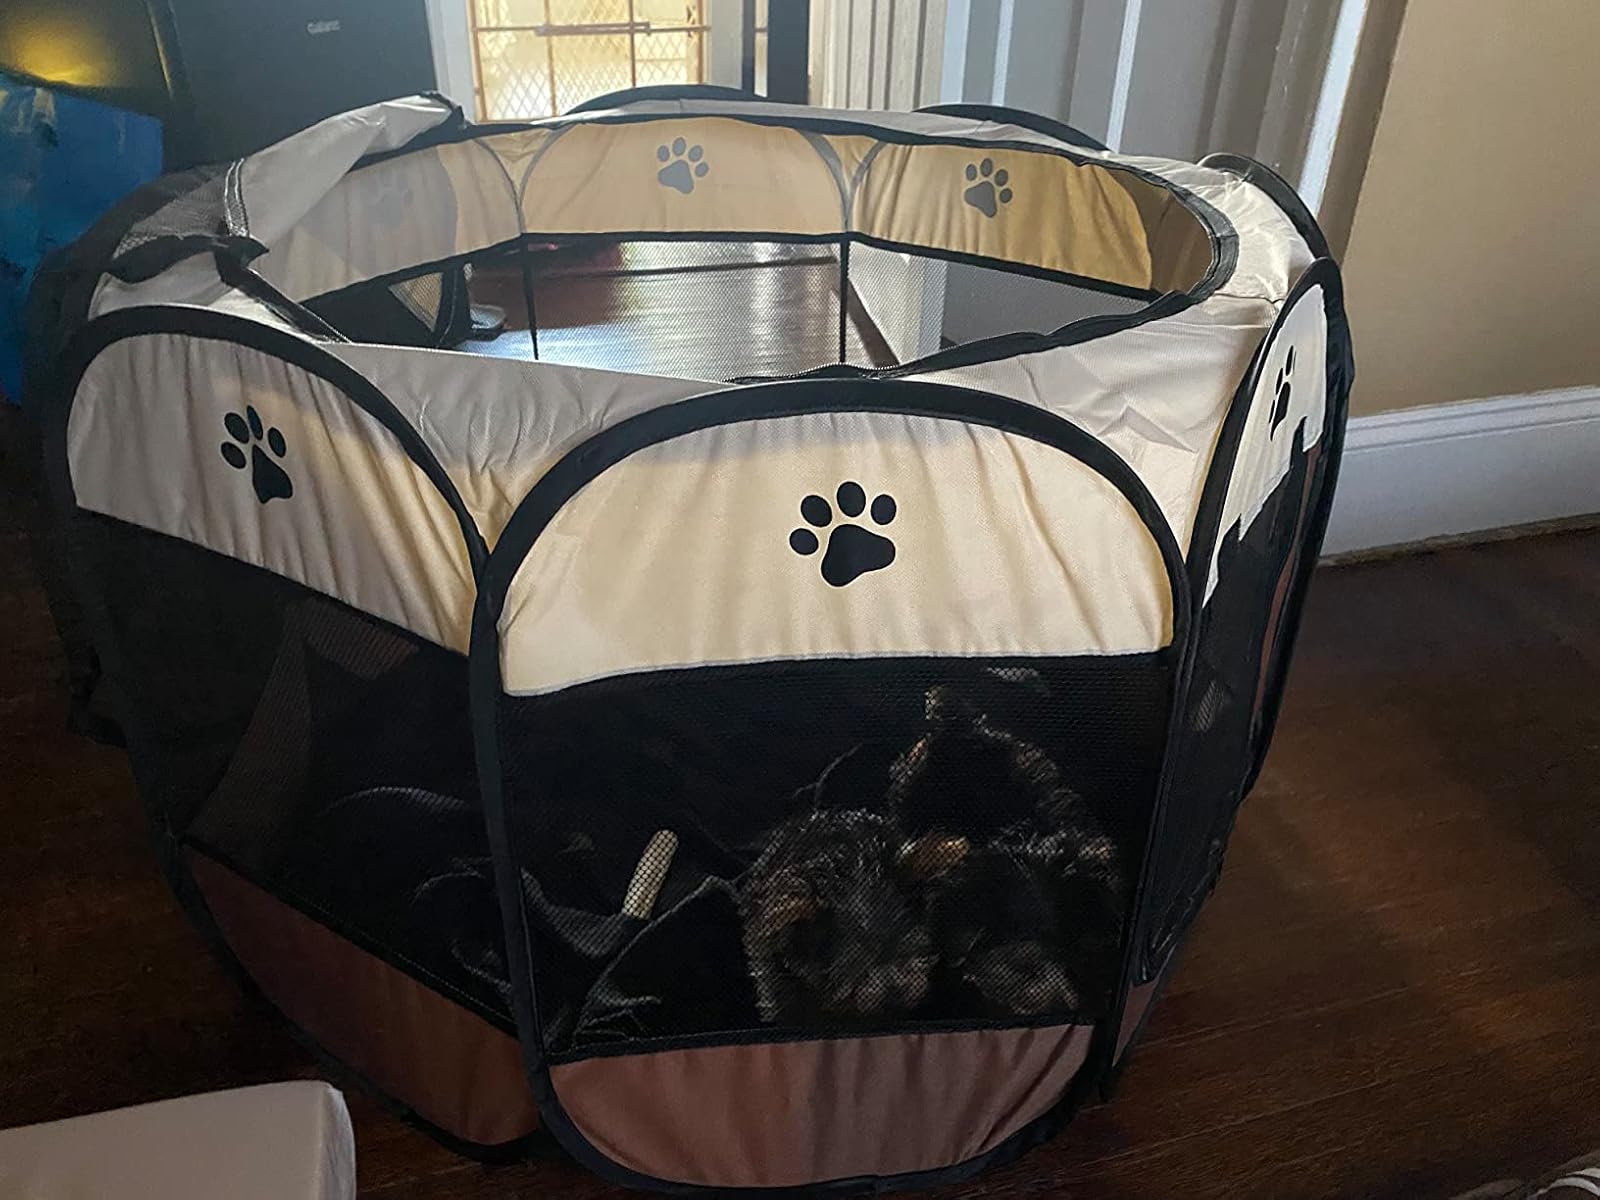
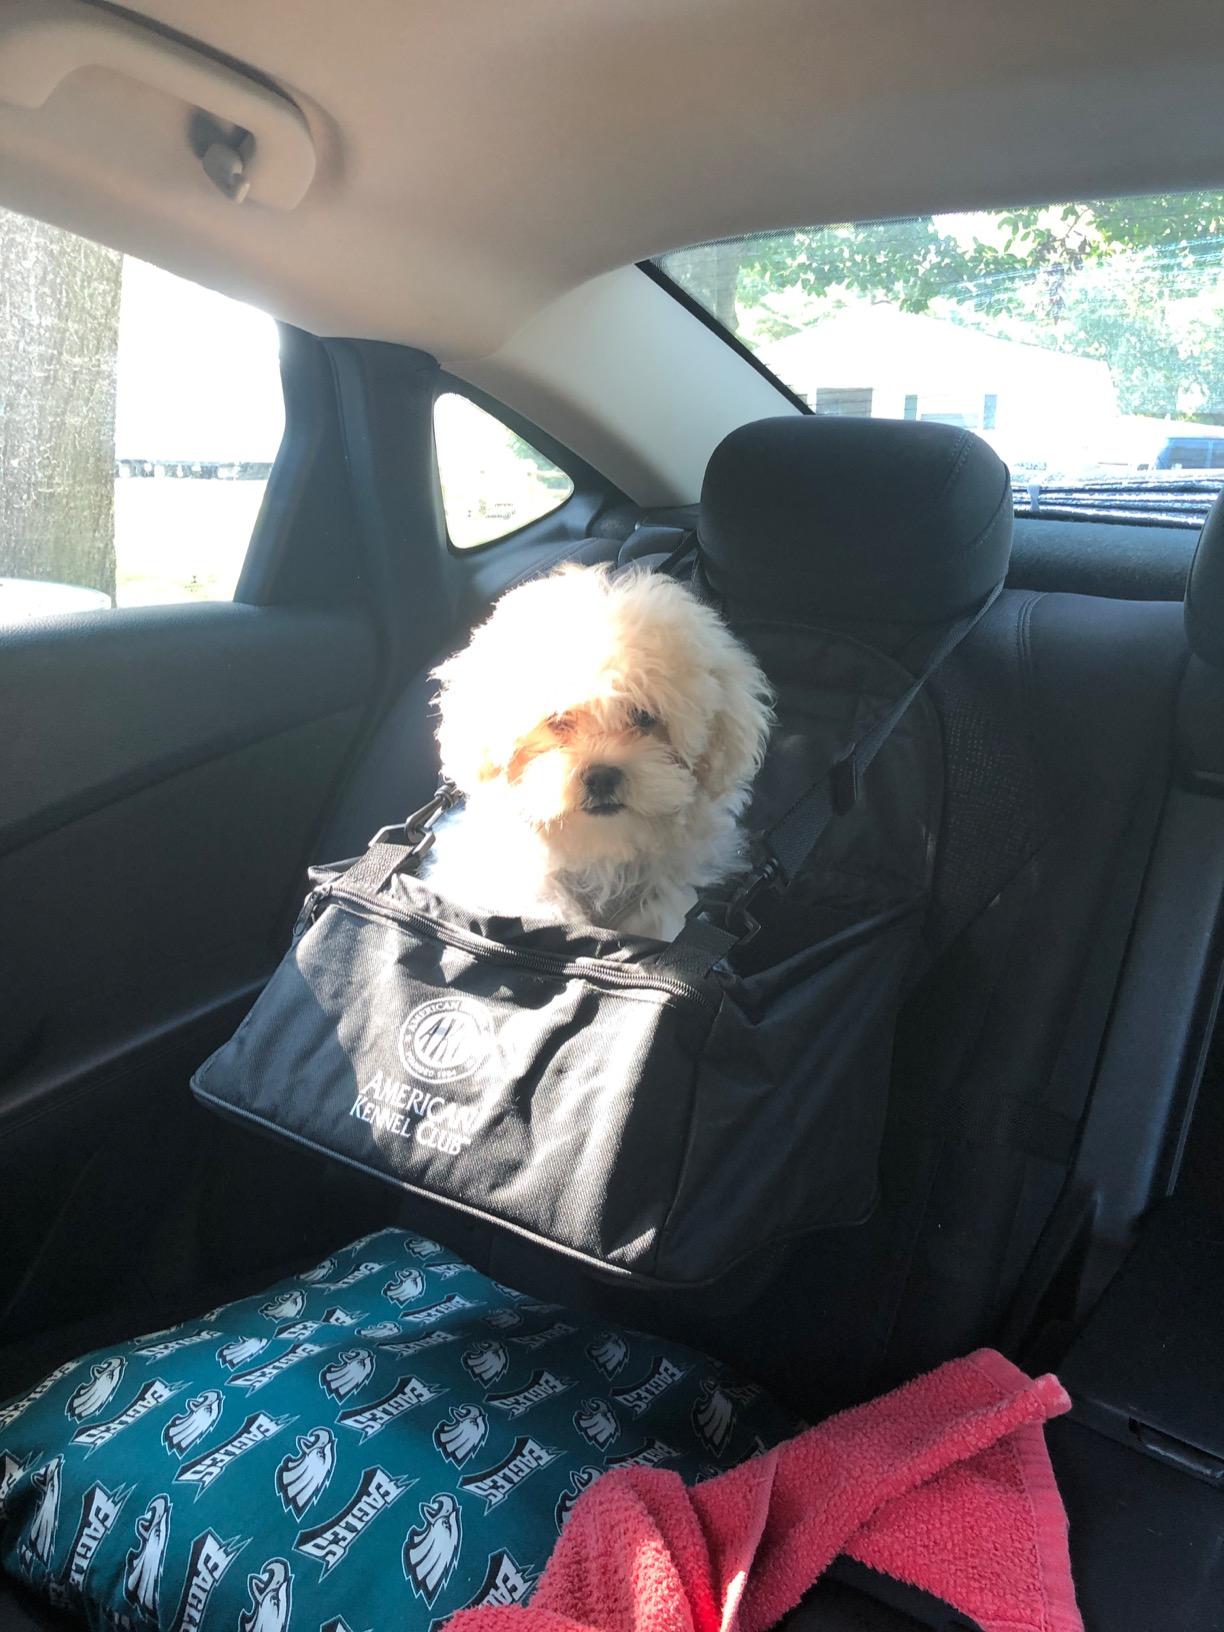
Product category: items_kennel
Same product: no